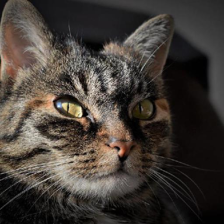
Label: animals